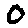
Label: 0